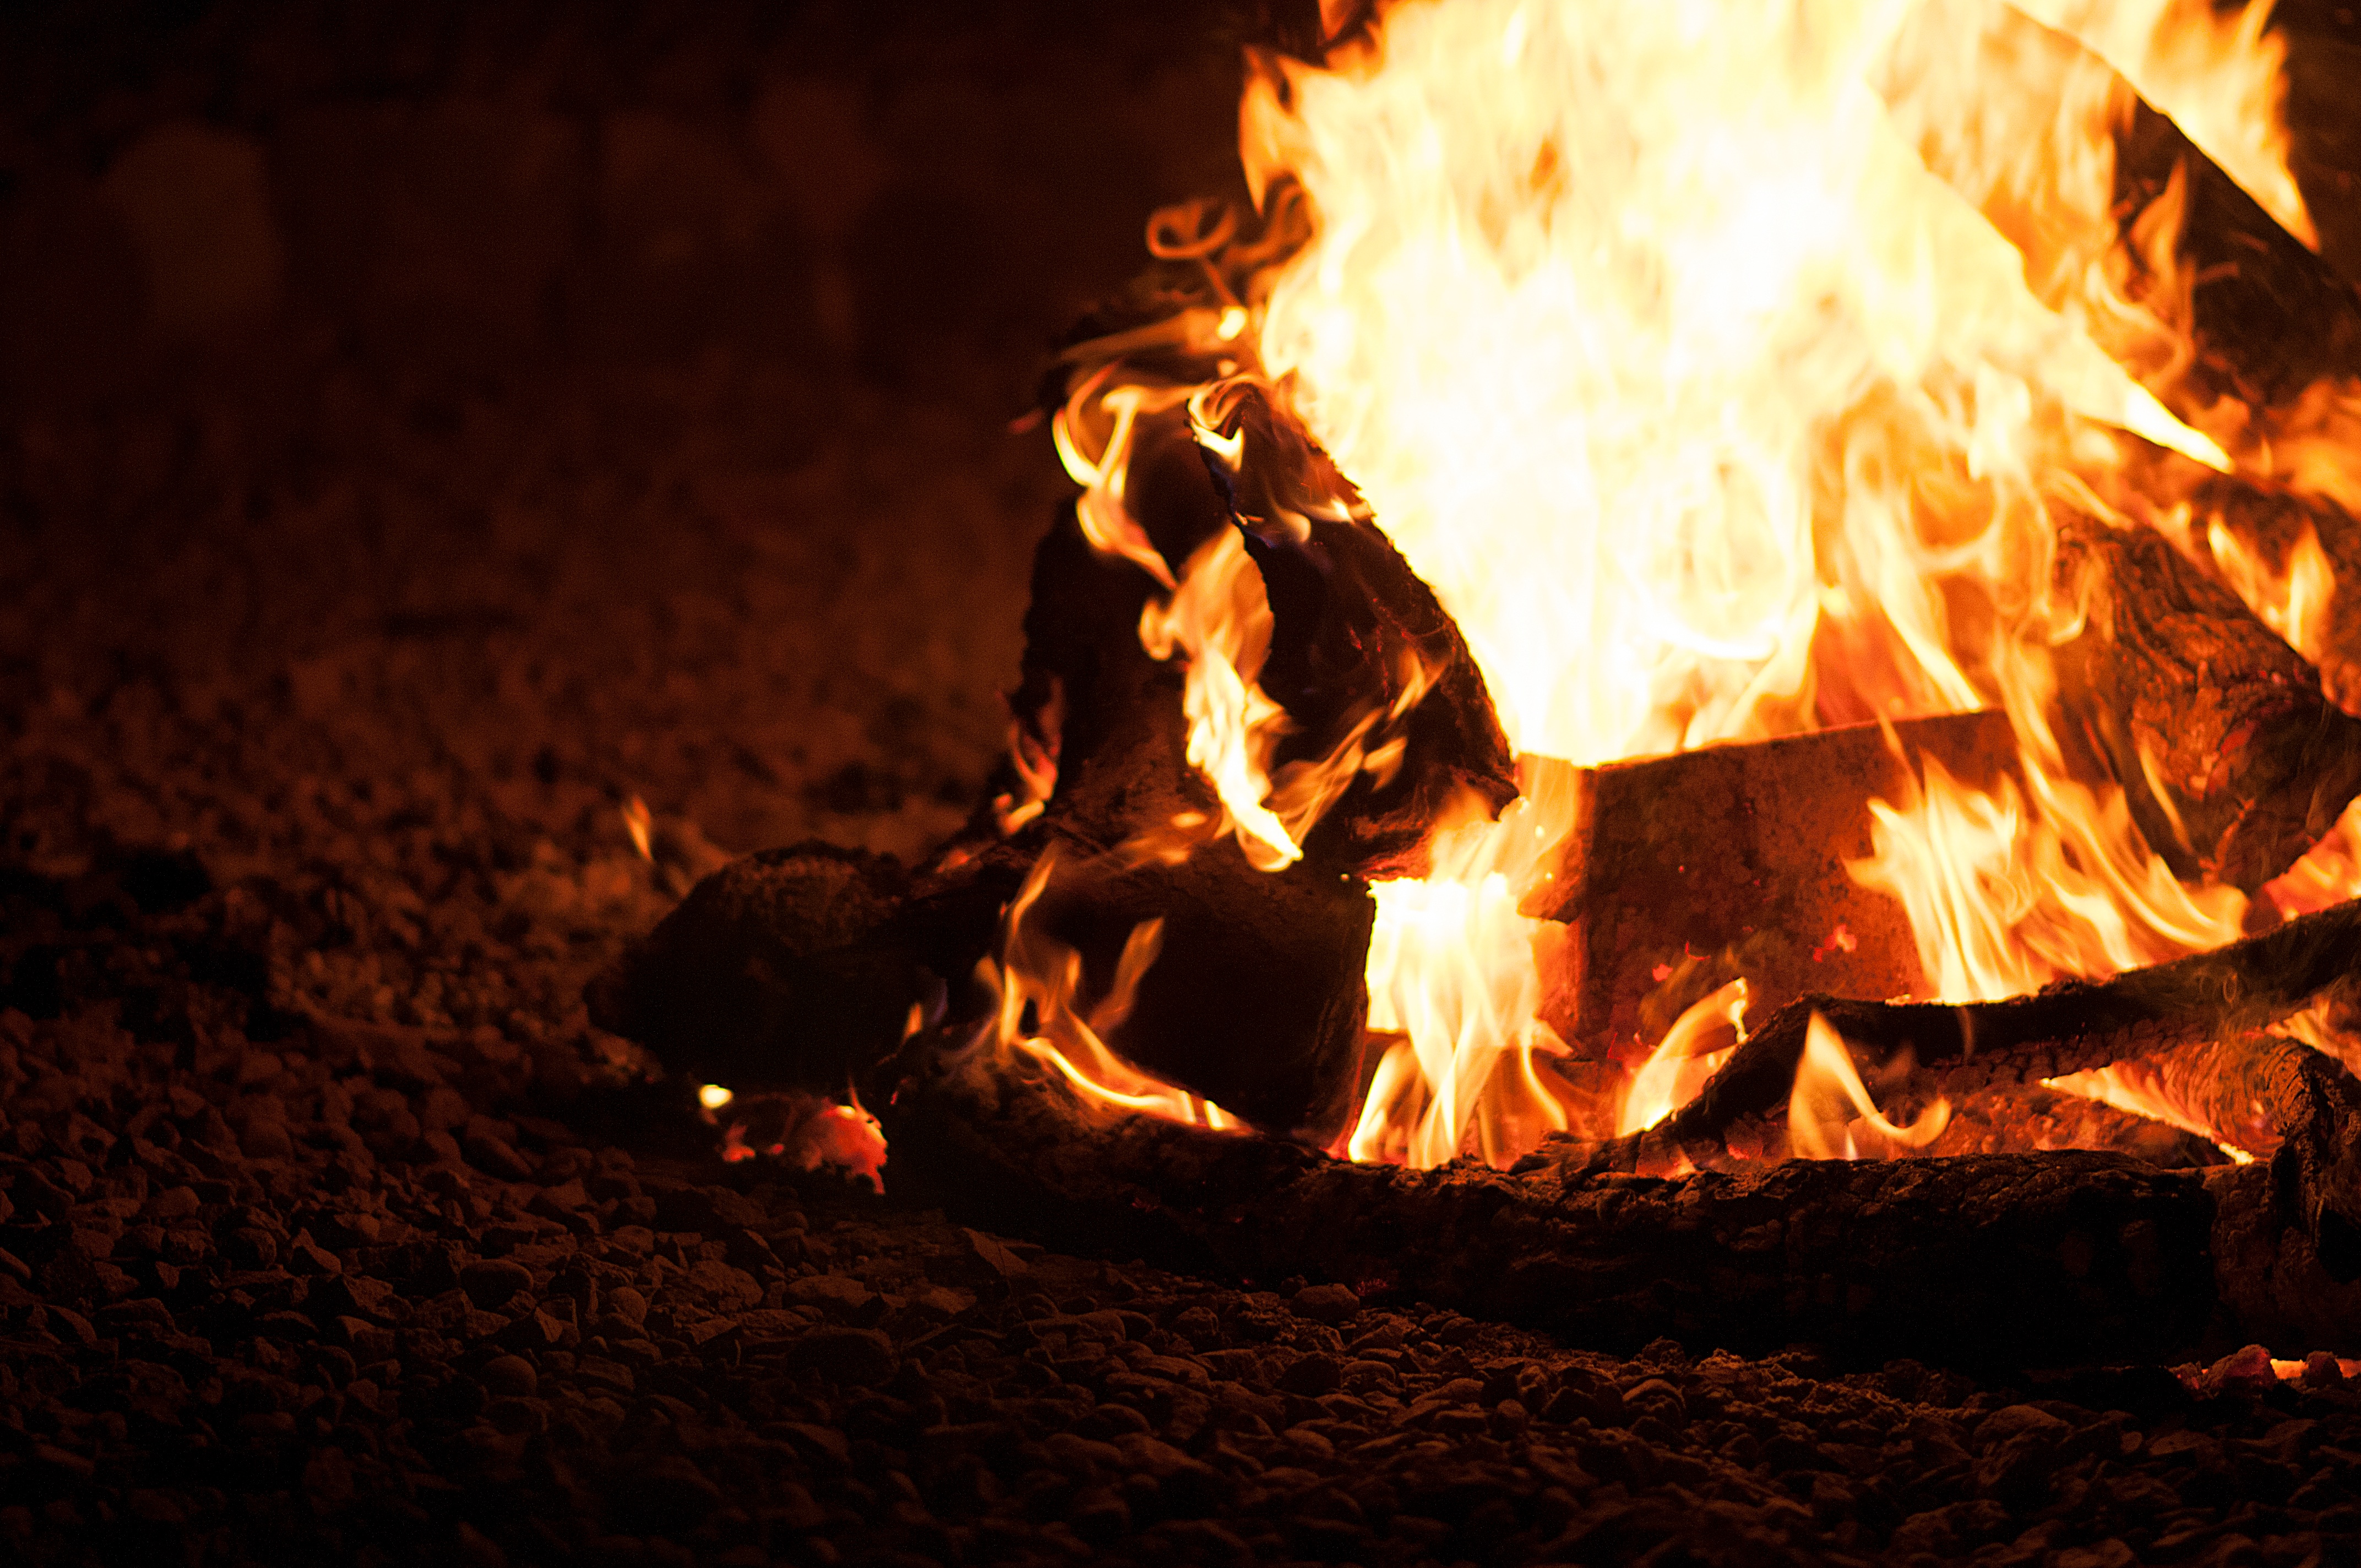
night, flame, fire, darkness, campfire, bonfire, geological phenomenon